AKB48

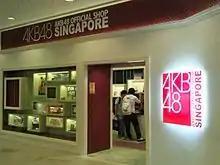
AKB48 shop in Singapore, 2011

On May 1, AKB48 announced a new sister group: HKT48, based in Fukuoka, Kyushu, with its theater in the Hawks Town Mall of Fukuoka's Chuo ward. On May 3, "The Straits Times" reported the opening of AKB48's first overseas theater in Singapore. The theater, in *scape Youth Park, would host 16 members from AKB48 and its sister groups for two shows a day two days a month. It had an adjacent AKB48 shop for merchandise and an AKB48 Cafe, serving Japanese fusion cuisine and desserts. In June, AKB48 was invited as a perform guest in 22nd Golden Melody Awards in Taiwan.